Feces

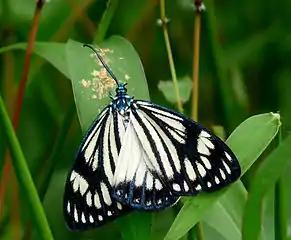
"Cyclosia papilionaris" consuming bird droppings

"Feces" is the scientific terminology, while the term "stool" is also commonly used in medical contexts. Outside of scientific contexts, these terms are less common, with the most common layman's term being "poop" or "poo". The term "shit" is also in common use, although it is widely considered vulgar or offensive. There are many other terms, see below.